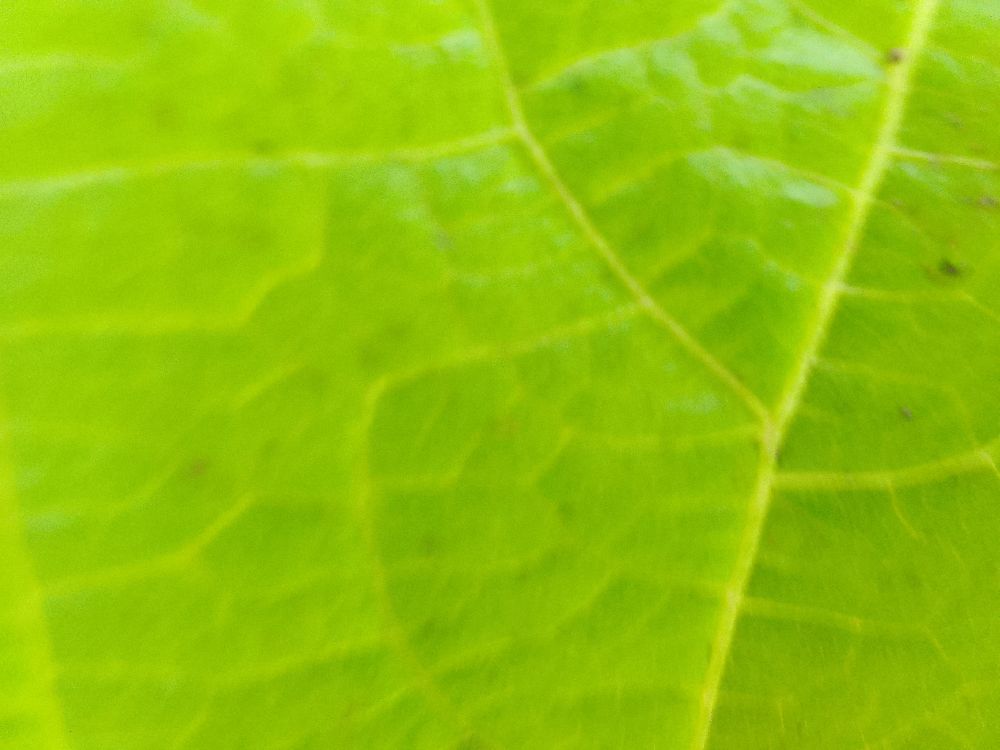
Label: healthy